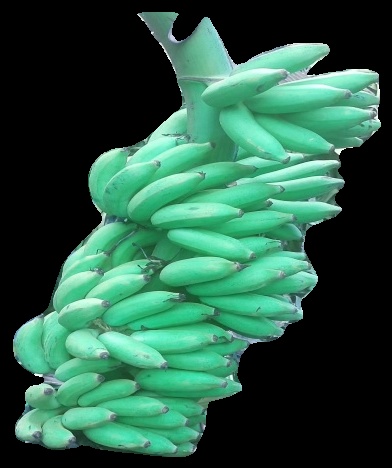
Variety: elakki-bale
Grade: grade1